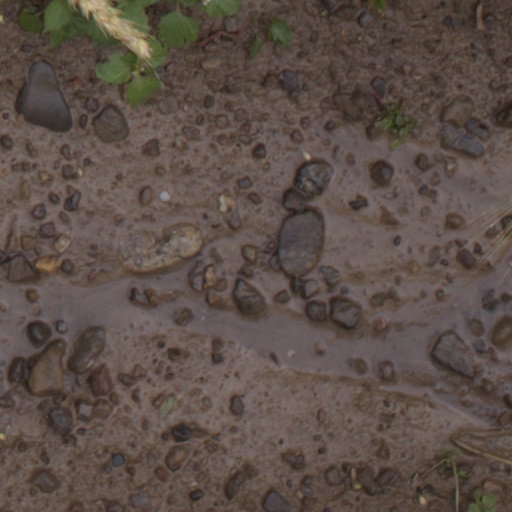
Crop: wheat